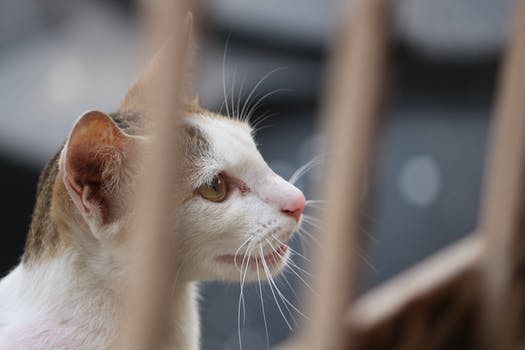
Label: No Watermark